Burma VJ

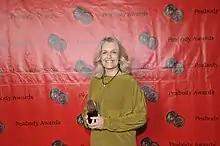
Lise Lense-Moller holding award for Burma VJ at the 70th Annual Peabody Awards

The film won awards, especially at European film festivals, e.g. it won the Golden Apricot at the 2009 Yerevan International Film Festival, Armenia, for Best Documentary Film. It won the World Cinema Documentary Film Editing Award at the Sundance Film Festival. "Burma VJ" was also nominated for an Academy Award for Best Documentary Feature.